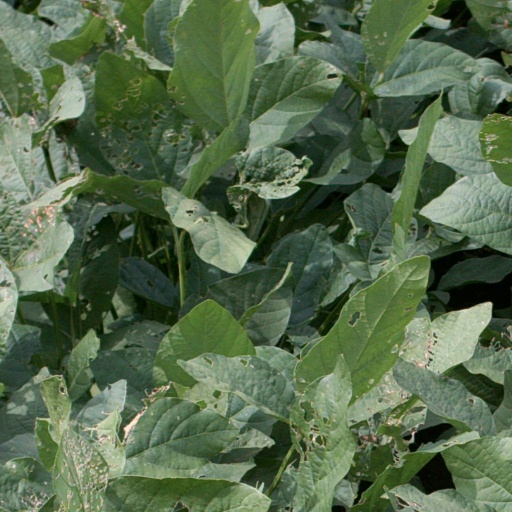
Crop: soybean